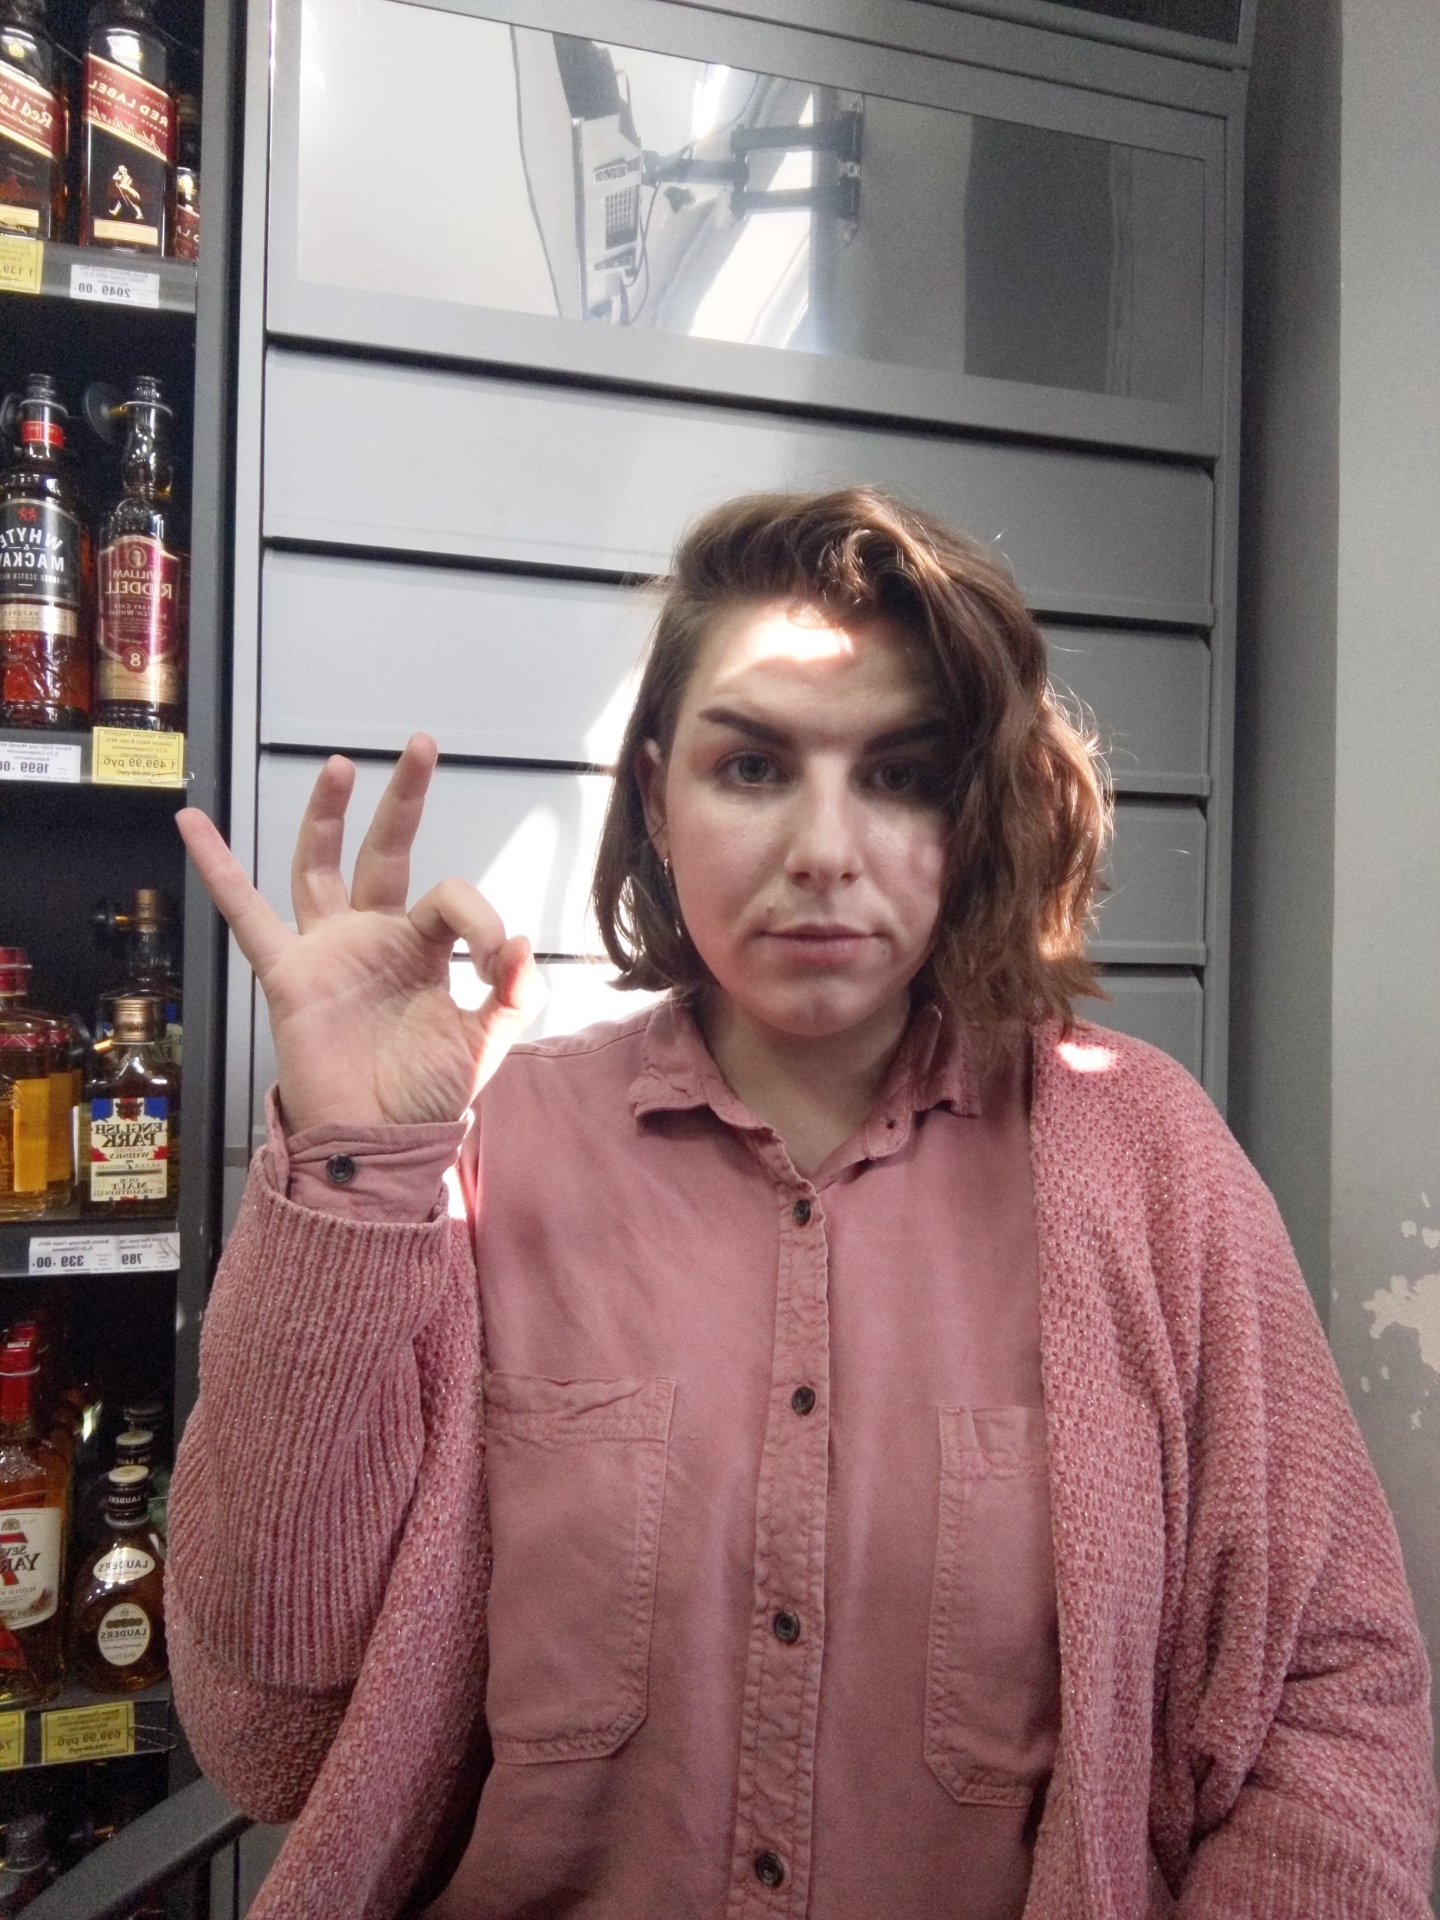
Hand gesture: ok